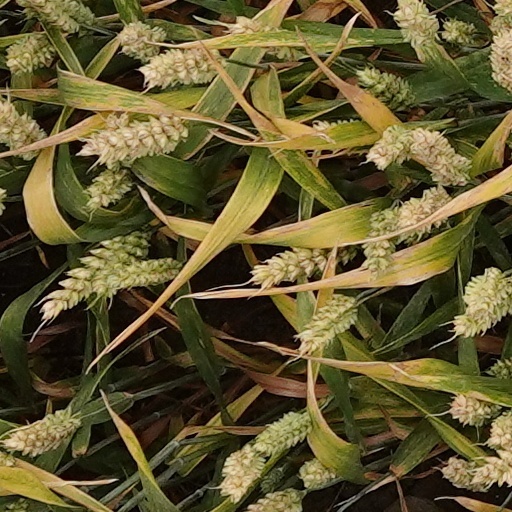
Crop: wheat